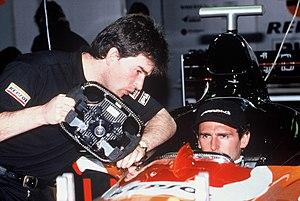
L'Arrows A20 est la monoplace de Formule 1 engagée par l'écurie Arrows lors de la saison 1999 de Formule 1. Elle est pilotée par l'Espagnol Pedro de la Rosa et le Japonais Toranosuke Takagi. Le pilote d'essais est le Sud-Africain Stephen Watson. Pour la seconde année consécutive, l'écurie britannique conçoit son propre moteur.